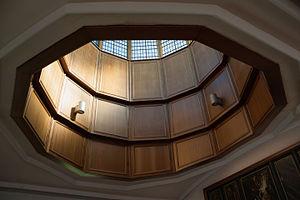
Le bois peut être utilisé comme matériau de construction.